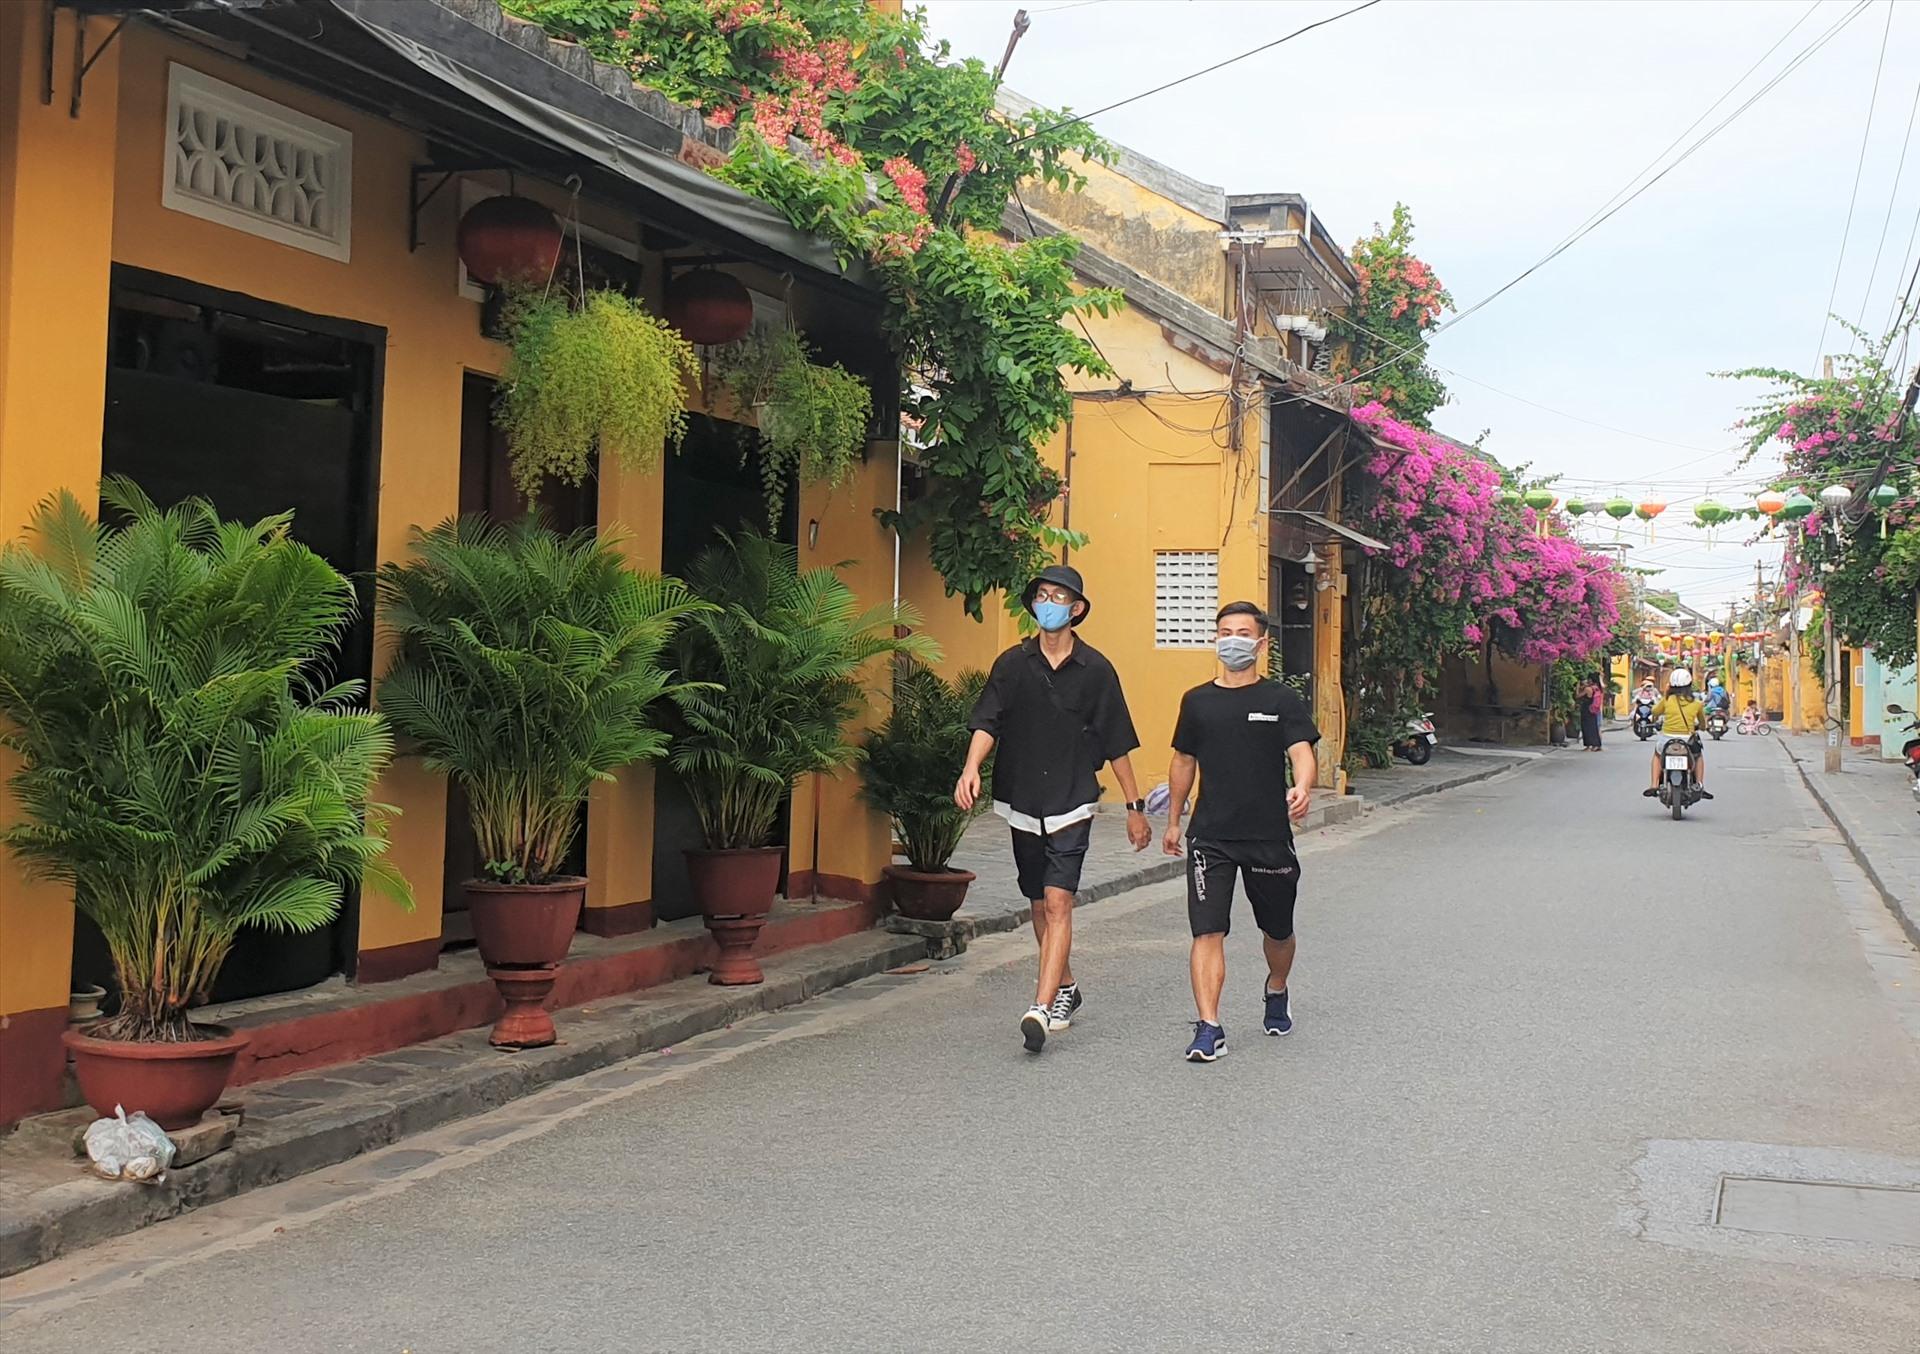
hai người đàn ông đang đi bộ ở trên con phố